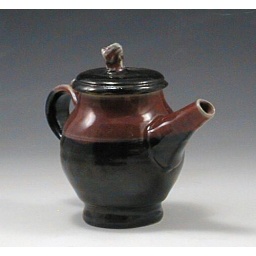
High fire copper red and black teapot. 5&amp;quot; in height B-mix clay fired to cone ten